Carlinhos Pandeiro de Ouro

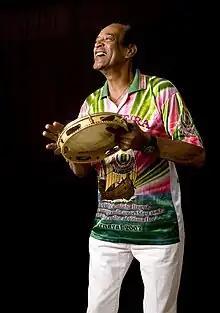
Carlinhos Pandeiro de Ouro

Carlos de Oliveira, better known as Carlinhos Pandeiro de Ouro, is a Brazilian percussionist best known for playing the pandeiro, a tunable tambourine, played with a different technique than in North American music, and is one of the instrument's major proponents.